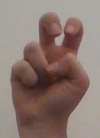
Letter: toot